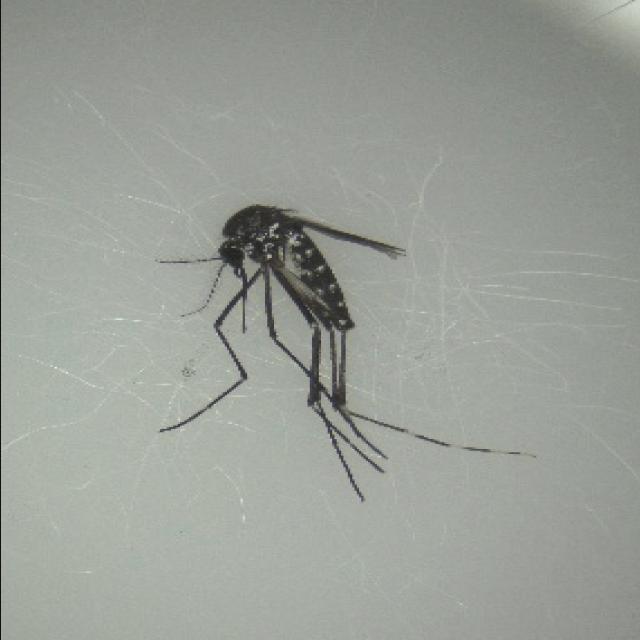
Species: aedes_albopictus